Leyvachelys

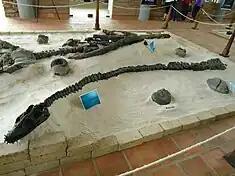
Plesiosaur and ammonites in the Centro de Investigaciones Paleontológicas (CIP), Villa de Leyva

The Hauterivian to Late Aptian Paja Formation is one of the richest fossiliferous stratigraphic units of Colombia, where other marine reptiles are found too. Pliosaurs as "Kronosaurus" and "Stenorhynchosaurus", ichthyosaurs as "Muiscasaurus" and "Platypterygius" and a plesiosaurs known as "Callawayasaurus" represent the known marine reptile fauna assemblage of the formation. From the Paja Formation in the same year as "Leyvachelys", the oldest sea turtle known in the world, "Desmatochelys padillai", has been reported. The habitat of "Leyvachelys" is described as littoral, not open marine as is the case for "Desmatochelys". Additionally, many different ammonites and crustaceans are described from the formation. The morphology of the shell of "L. cipadi", allows the support of previously hypothesized habitat adaptations for sandownids; in particular, that they inhabited littoral to near-shore shallow marine environments, and that their general body-plan was not designed for leading an open marine lifestyle. They nevertheless potentially shared niches with open marine turtles, as evidenced by the occurrence of protostegids as "Desmatochelys", from the same stratigraphical horizons. The abundant occurrence of molluscs, principally ammonites, some of them preserved associated with the carapace of "L. cipadi", suppose a potential source of food for its durophagous diet adaptation which could have also included arthropods, as for example crabs.